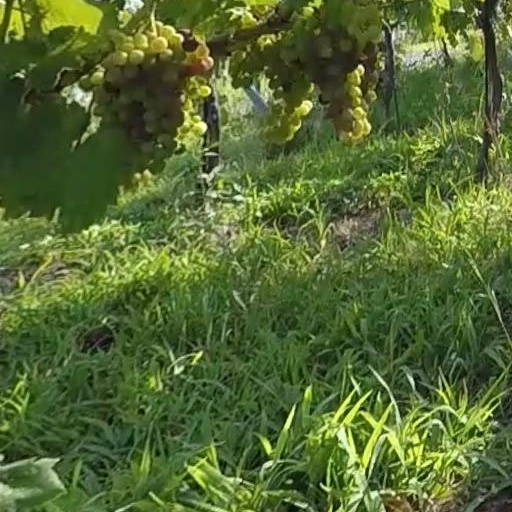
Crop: grape